United States Capitol Police

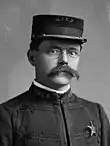
United States Capitol Police officer with star badge

The U.S. Capitol Police also have extended jurisdiction over parts of Northeast, Northwest, and Southwest Washington D.C. The USCP provides protection detail to House and Senate leaders, other Members of Congress depending on individual risk analysis, Members' state and district offices (with the help of local police), and "off-campus" events such as presidential nominating conventions.